Santino Ferrucci

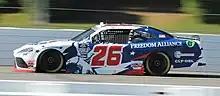
Ferrucci's No. 26 car at Pocono Raceway in 2022

Ferrucci signed with Rahal Letterman Lanigan Racing to run a third car sponsored by Hyvee at the 2021 Indianapolis 500. Ferucci drove the car to sixth place, the highest of any of the RLL drivers in the race. Ferrucci's results at the Indy 500 earned him four additional drives with RLL at Detroit, Mid-Ohio, and Nashville. Ferrucci recorded top-ten finishes at both races in Detroit as well as Mid Ohio but also crashed the No. 45 car in such a manner that the team could not fix it in time for the second Detroit race, forcing him to run with a car that used what was still drivable off of No. 45 car and Takuma Sato's backup/superspeedway car. Ferrucci expressed to Bobby Rahal that he would be open to a full-time return to IndyCar if Rahal were to give him a drive in the third RLL car. RLL ultimately chose Alpine Academy driver Christian Lundgaard to drive their third car full time, ending Ferrucci's tenure with the team.